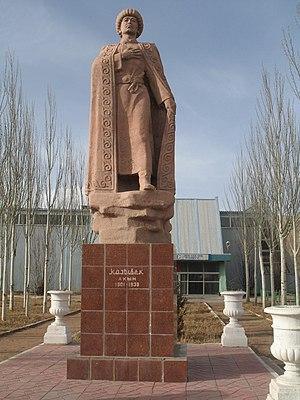
Un akyn est un conteur d'Asie centrale, des territoires des actuels Kazakhstan et Kirghizistan. « L’art des Akyn, conteurs épiques kirghizes » a été proclamé en 2003 puis inscrit en 2008 par l'UNESCO sur la liste représentative du patrimoine culturel immatériel de l'humanité pour le Kirghizistan.